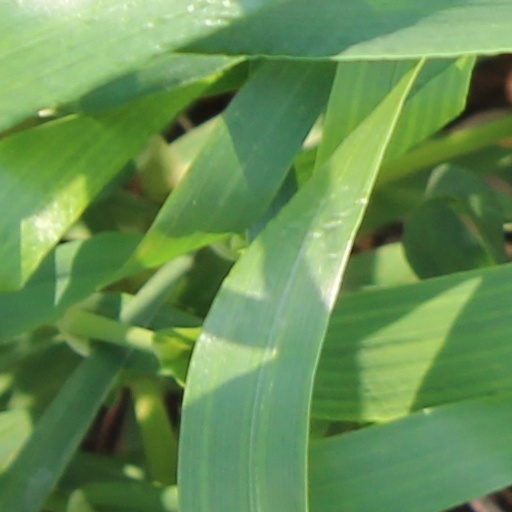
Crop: wheat